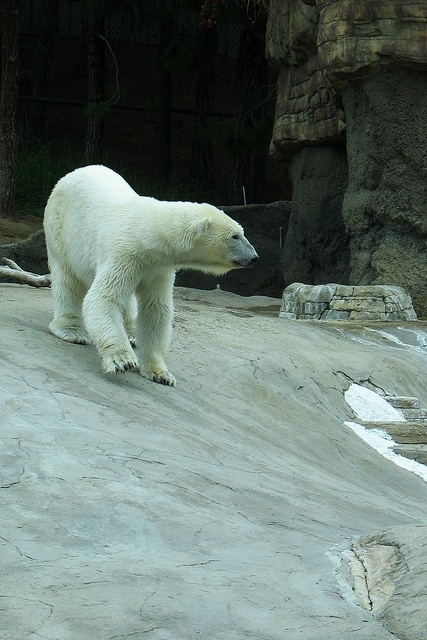
The polar bear stands idly in his habitat waiting for something to kill.
A polar bear stands on a rock surface in a zoo.
A polar bear walks across the concrete "ice" of its zoo enclosure
A polar bear in a man made enclosure, walking around.
A white polar bear walking across a rock hillside.